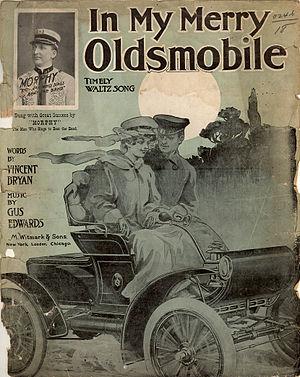
D'origine allemande, Gus Edwards né Gustav Schmelowsky, est un auteur-compositeur et directeur artistique américain de comédies musicales et de vaudevilles new yorkais.